Cosmic ray

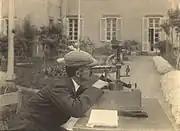

In 1909, Theodor Wulf developed an electrometer, a device to measure the rate of ion production inside a hermetically sealed container, and used it to show higher levels of radiation at the top of the Eiffel Tower than at its base. However, his paper published in "Physikalische Zeitschrift" was not widely accepted. In 1911, Domenico Pacini observed simultaneous variations of the rate of ionization over a lake, over the sea, and at a depth of 3 metres from the surface. Pacini concluded from the decrease of radioactivity underwater that a certain part of the ionization must be due to sources other than the radioactivity of the Earth.